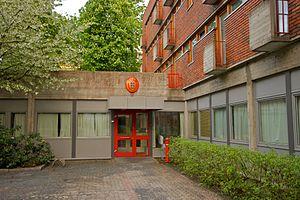
Ceci est une liste des représentations diplomatiques du Danemark. Le Royaume de Danemark en tant qu'État souverain se compose de trois pays intégrés à la communauté du Royaume et dispose de 73 ambassades à l'étranger. Dans les pays où il n'y a pas de mission danoise, selon le traité d'Helsinki, les agents des services étrangers de l'un des pays nordiques doivent assister les citoyens d'un autre pays nordique si ce pays n'est pas représenté sur le territoire concerné.